Zhou Tong (archer)

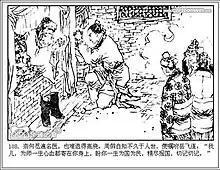
Yue making obediences to Zhou on his death bed

Magistrate Li writes out a marriage certificate and dispatches a messenger to deliver the document to Yue Fei in Unicorn Village. Zhou and Yue sets out at dawn and travel back to Tangyin to thank the Magistrate for his generosity and kindness. There, Li prepares a great feast for them, but when food is brought out for any servants that might have accompanied them, Zhou comments that they had come on foot without help. Li decides to let Yue pick from any one of his thousands of horses because every able military man needs a strong steed. After finishing their feast, Zhou and Yue thank Li once again and leave Tangyin to return home. During their journey, Zhou recommends that Yue run the horse to test its speed. Yue spurs the horse on leaving Zhou in pursuit. When they reach the village gate, the two dismount and Zhou returns to his study where he feels hot from the race and removes his outer garments to fan himself. But he soon falls ill and stays bedridden for seven days. Then the book describes his death and burial: